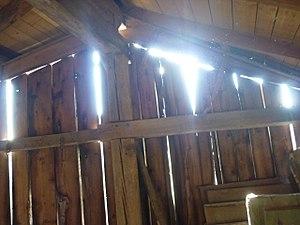
Le rayonnement solaire est l'ensemble des ondes électromagnétiques émises par le Soleil.